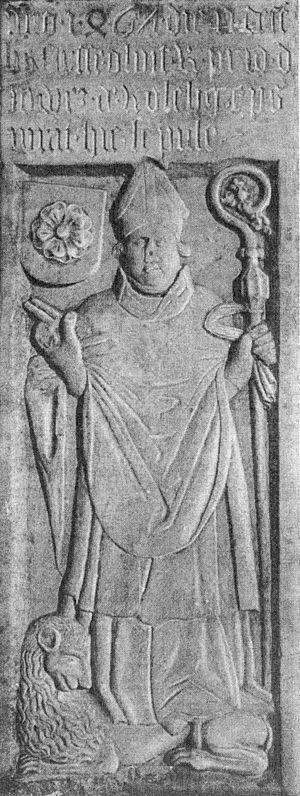
L’archidiocèse de Wrocław est un archidiocèse de rite romain de l’Église catholique. Il a pour cathédrale Wrocław en Pologne. Depuis sa création en évêché en l'an mil jusqu'à 1821, il dépendait de l'archidiocèse de Gniezno en Grande-Pologne. De 1821 à 1930 il dépendait directement du Siège apostolique. Entre 1821 et 1972, il était appelé officiellement diocèse de Breslau.